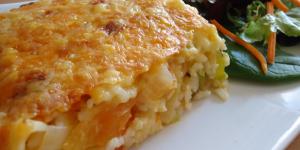
arroz gratinado con verduras